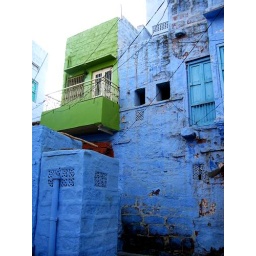
Rajasthan, houses in Jodhpur, 'the blue city'